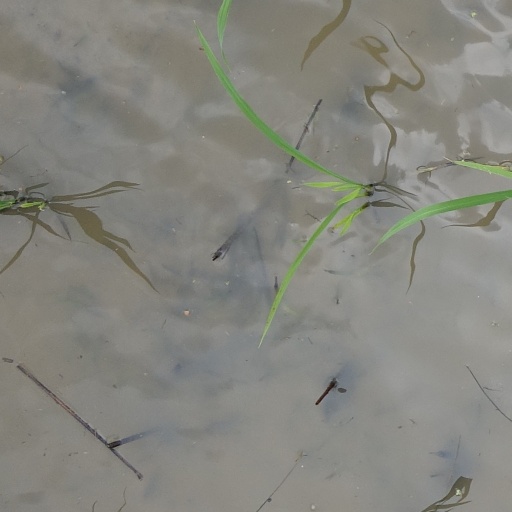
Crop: rice